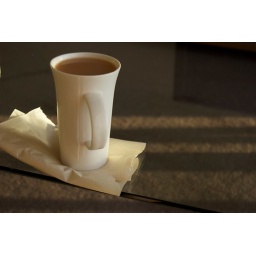
My first cup of tea in the hotel. on a glass table. my least favorite piece of furniture.